William S. Pye

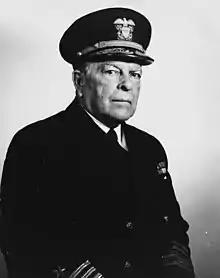
Vice Admiral William S. Pye, USN

Vice Admiral William Satterlee Pye (9 June 1880 – 4 May 1959) was a U.S. Navy officer who served during World War I and World War II, but never saw combat action. His last active-duty appointment was as President of the Naval War College, in 1942–1946. His awards included the Navy Cross for his distinguished service as a staff officer during World War I.